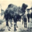
Label: camel